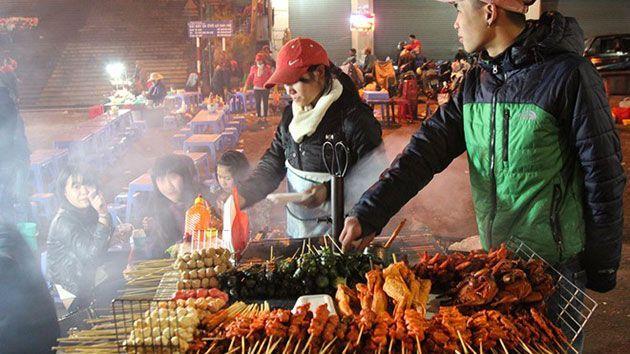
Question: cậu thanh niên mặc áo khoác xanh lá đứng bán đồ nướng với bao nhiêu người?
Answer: một người